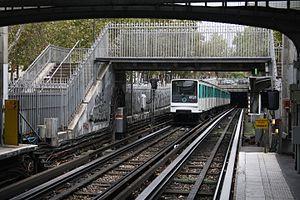
Corvisart (métro de Paris)